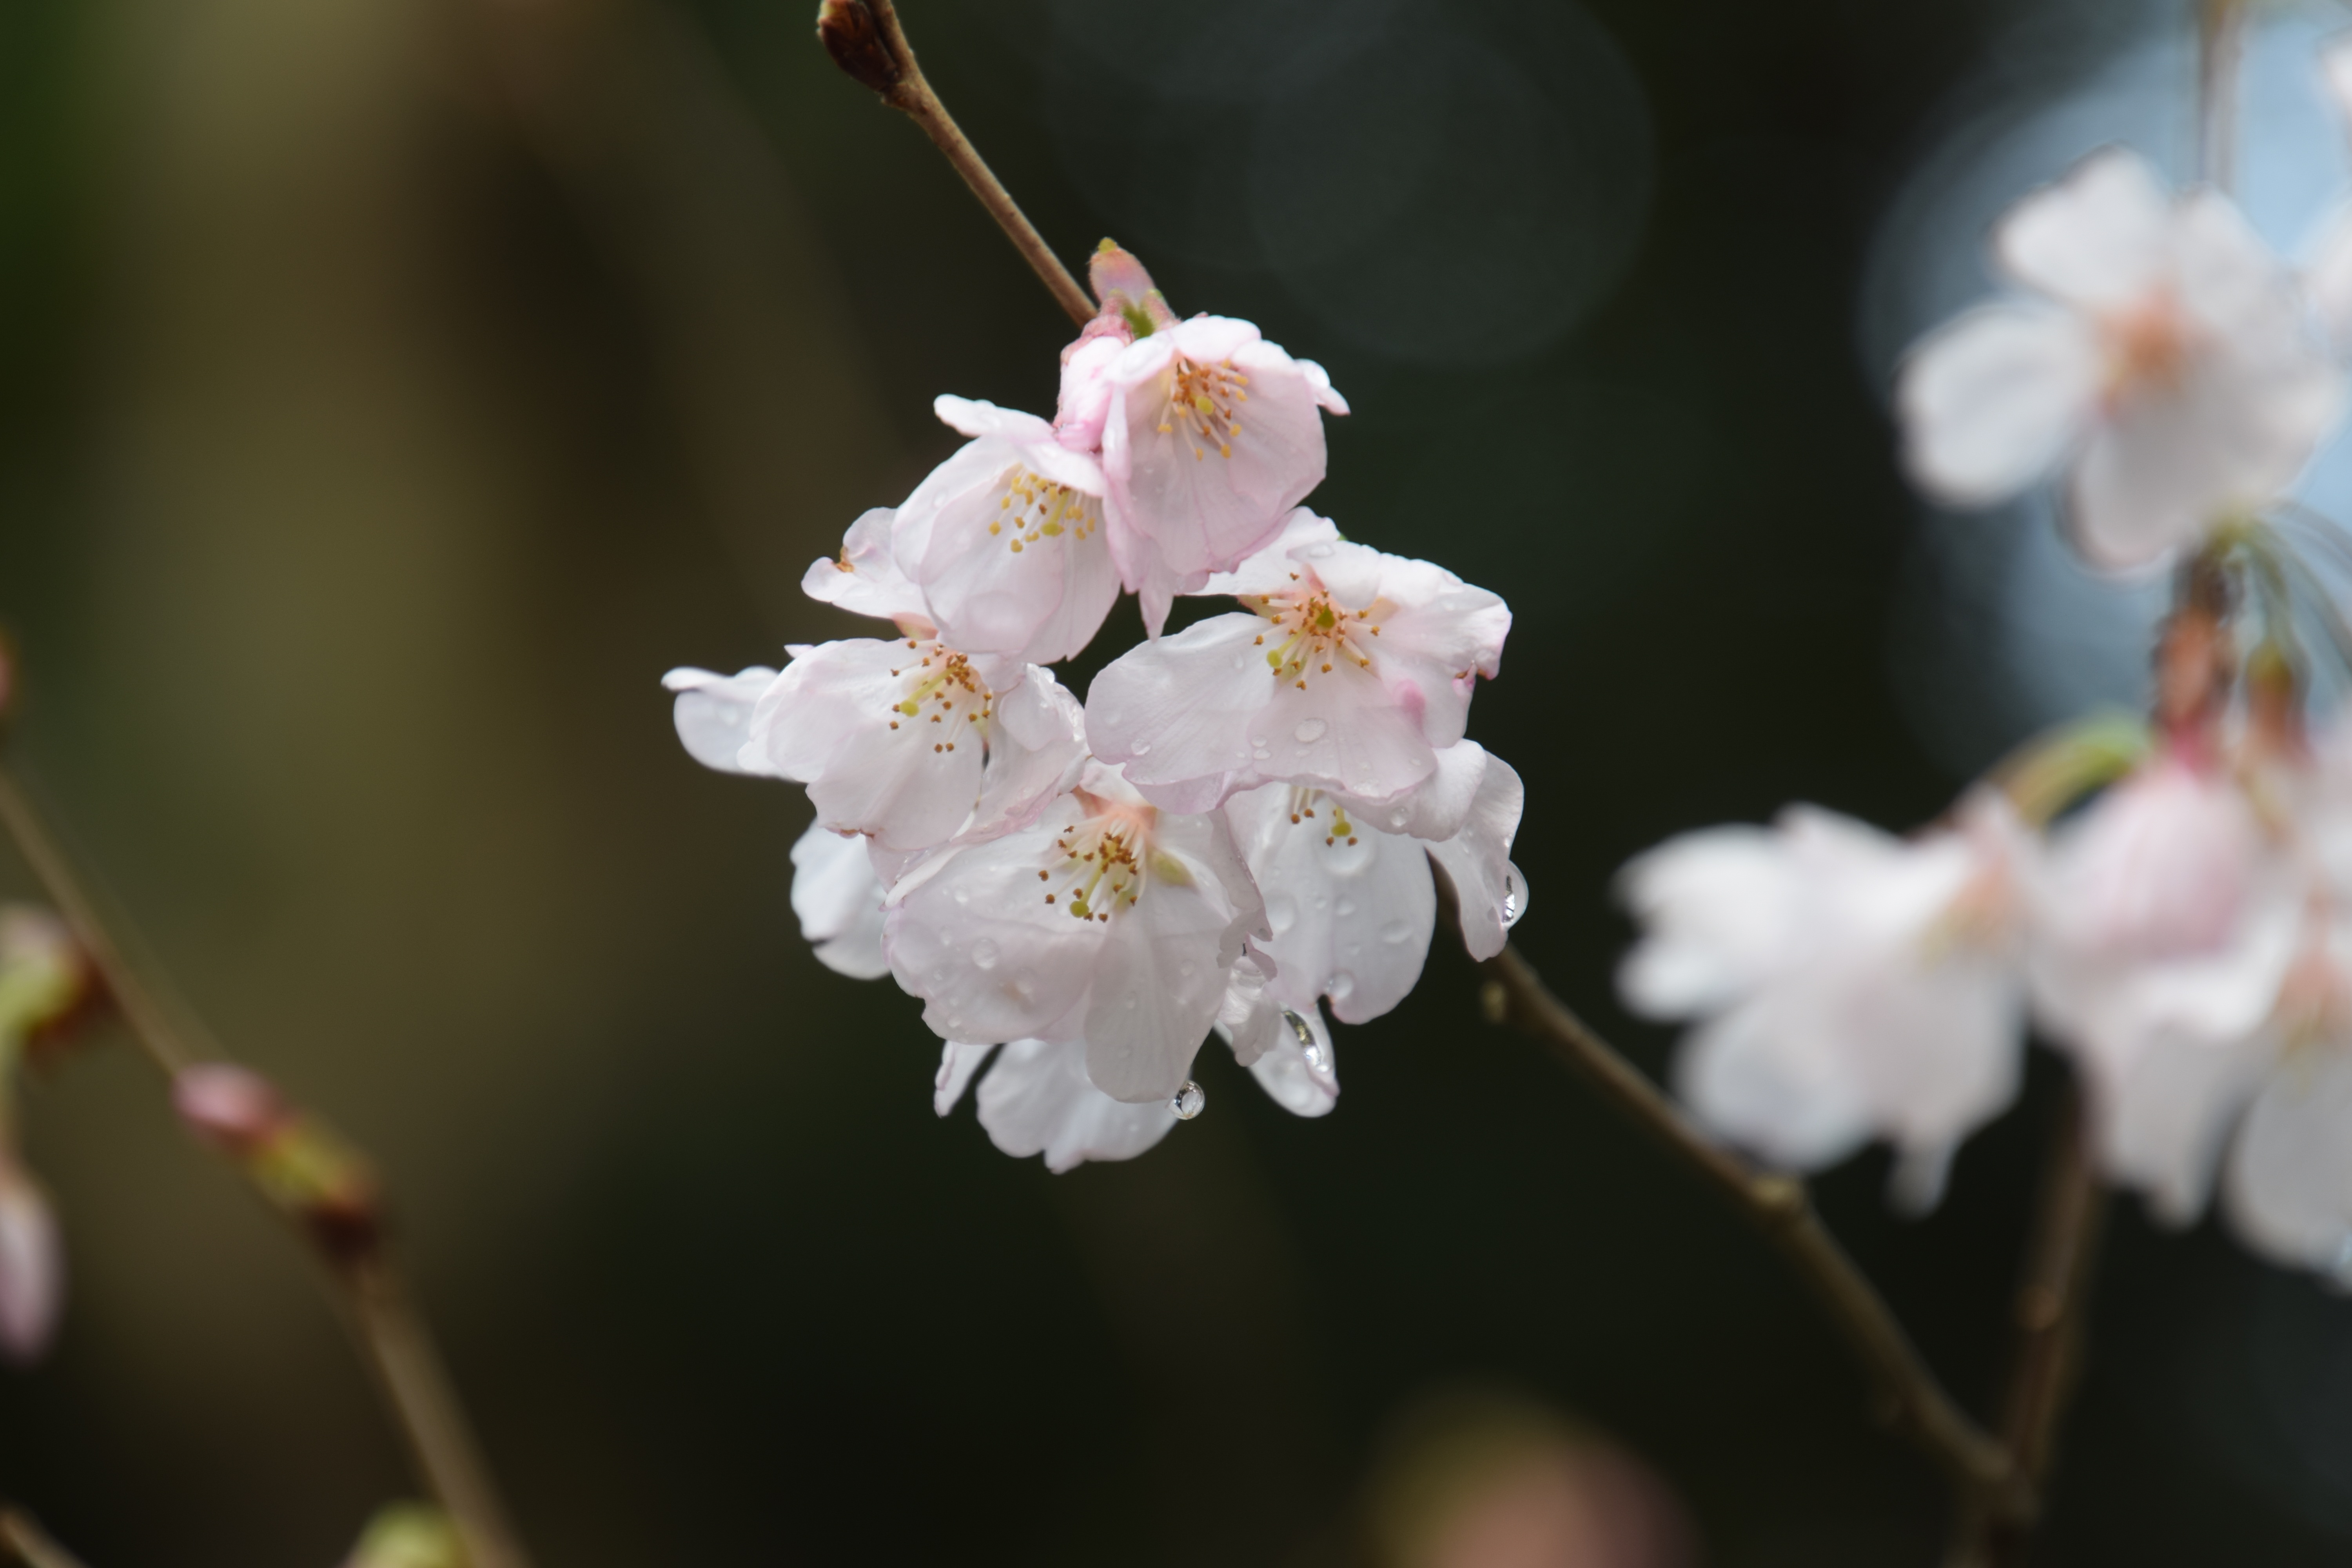
nature, branch, blossom, plant, fruit, flower, petal, food, spring, produce, botany, pink, flora, cherry blossom, close up, sakura, cherry, macro photography, flowering plant